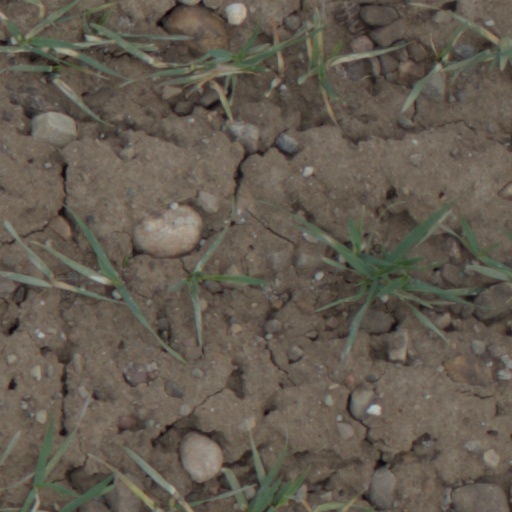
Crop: wheat